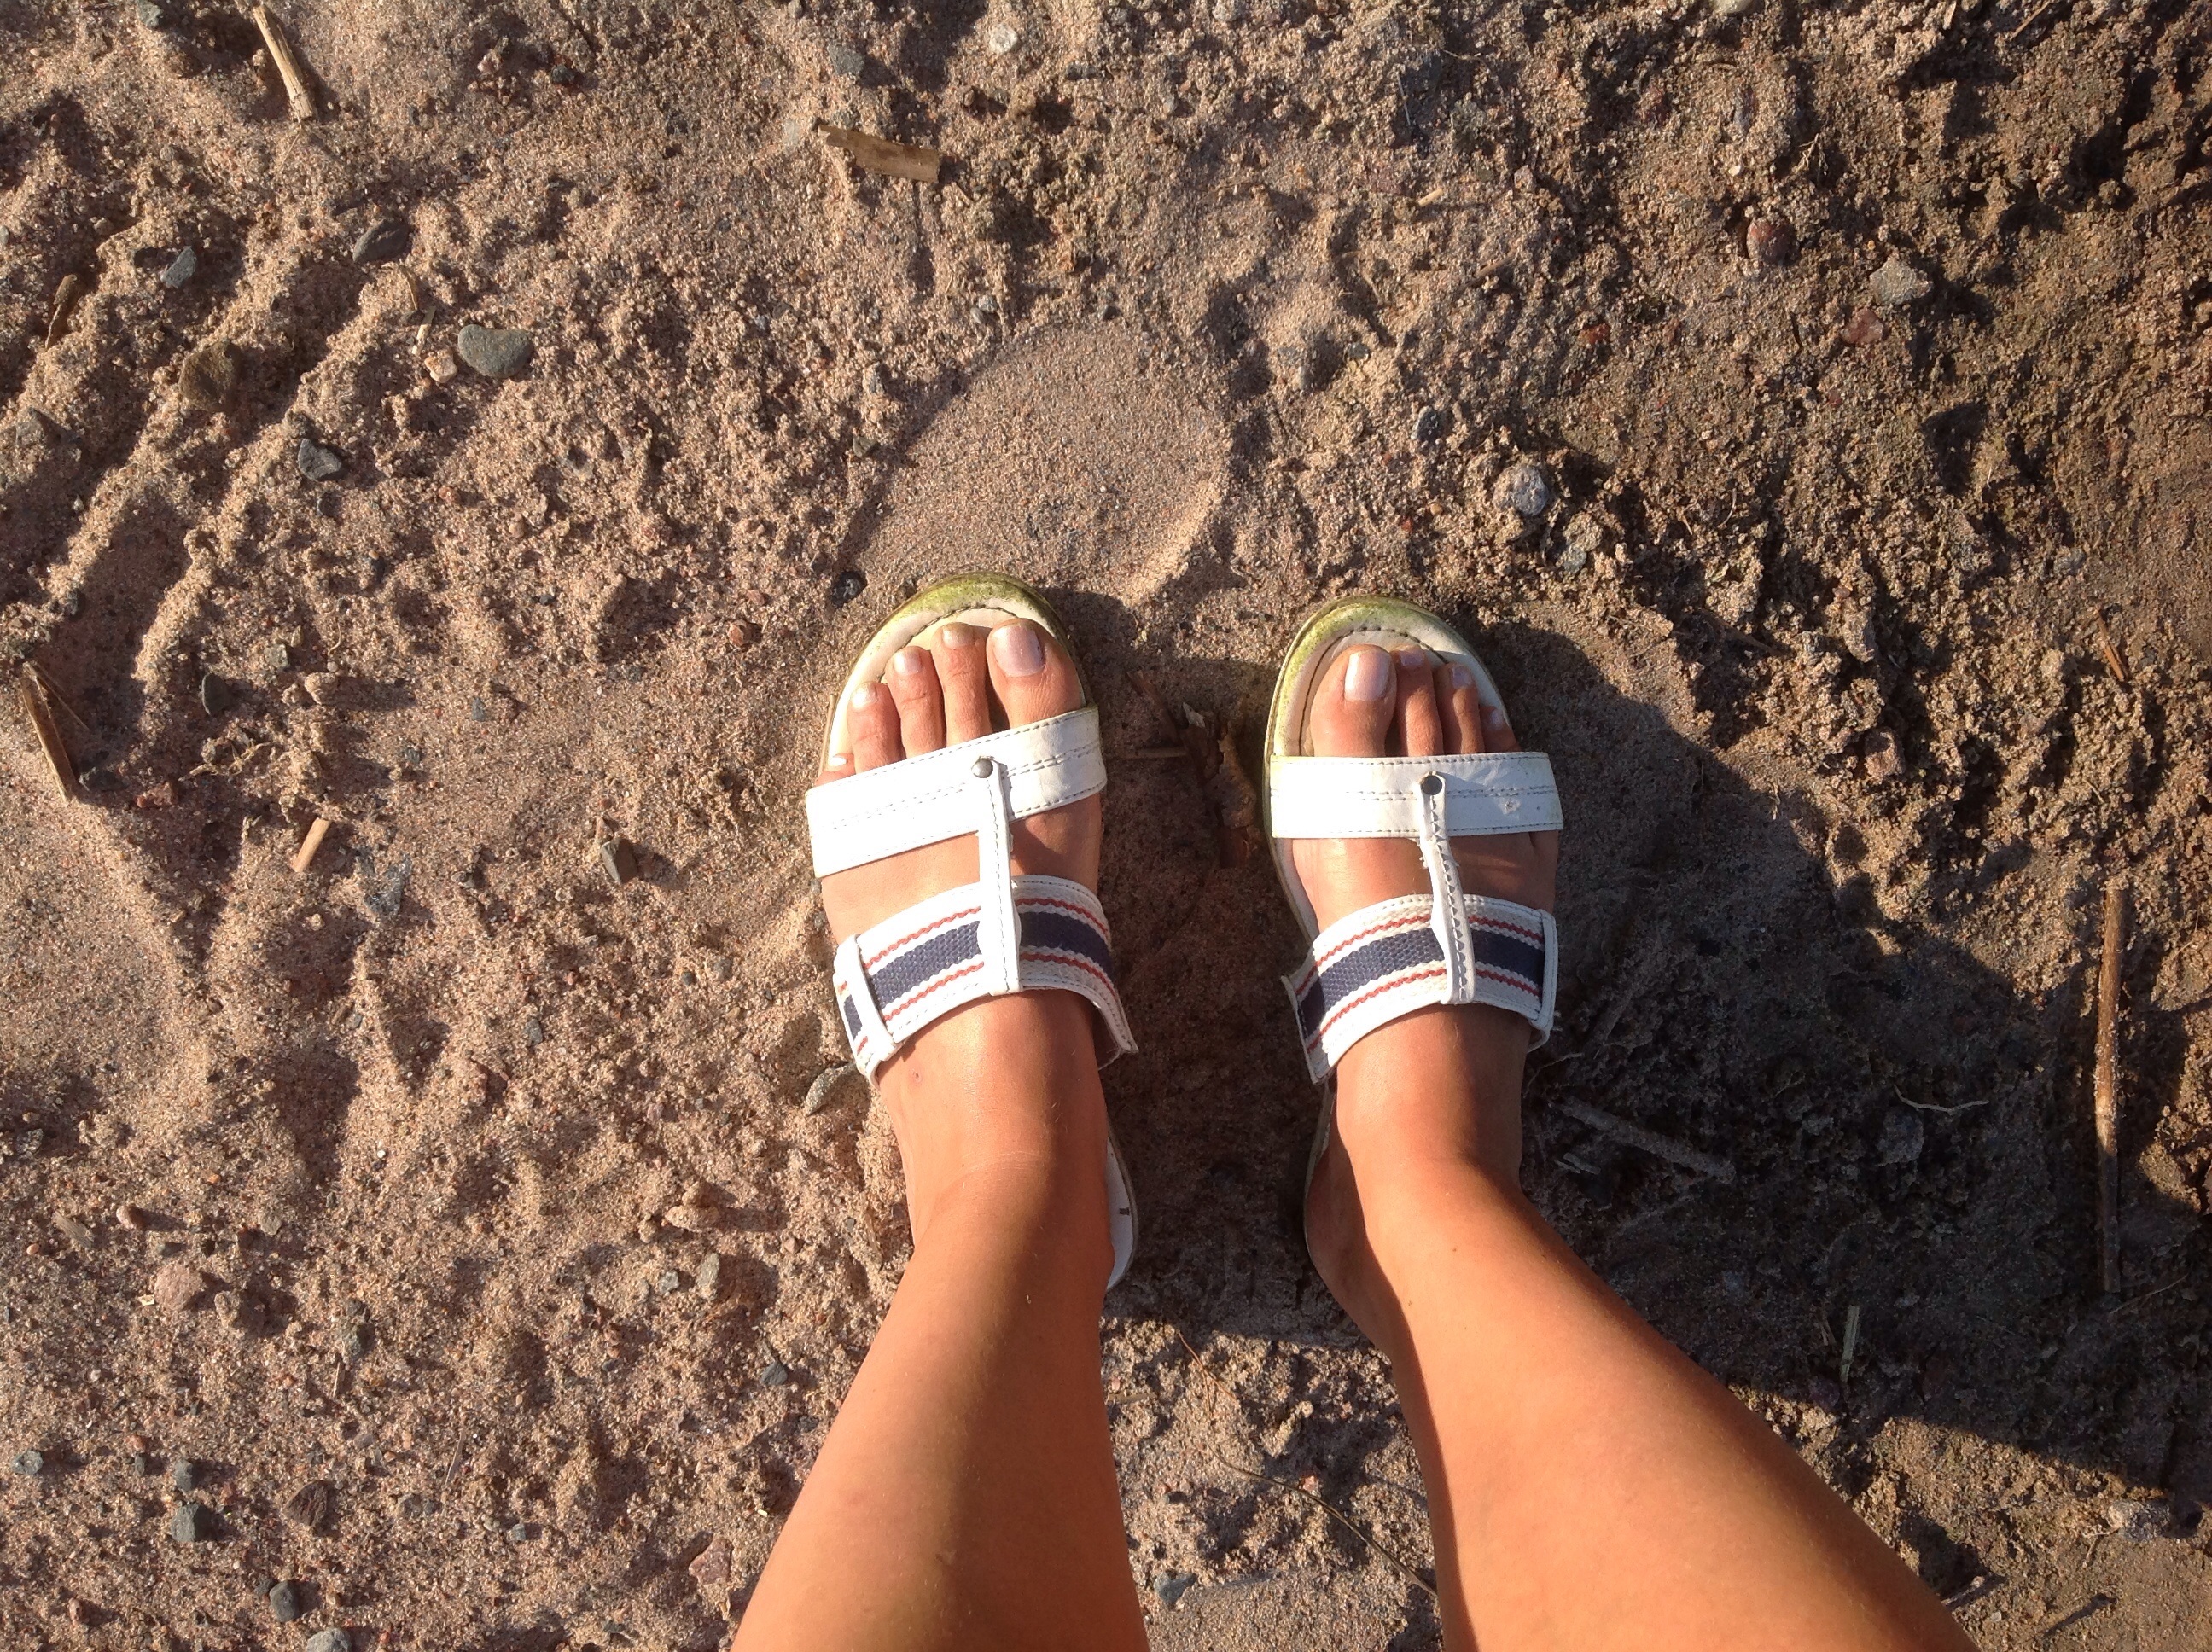
hand, beach, sand, shoe, summer, leg, spring, soil, human body, sandals, footwear, beauty